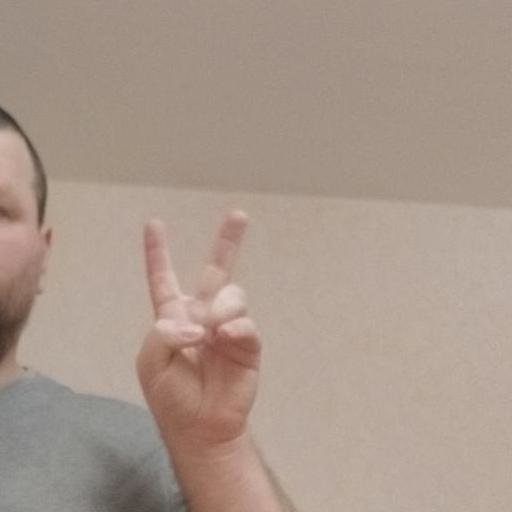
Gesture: peace